Fractionation of carbon isotopes in oxygenic photosynthesis

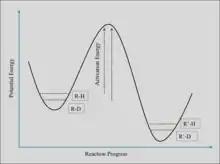
A simplified model of a chemical reaction with pathways for a light isotope (H) and heavy isotope (D) of hydrogen. The same principle applies for the light isotope C and heavy isotope C of carbon. The positions on the energy wells are based on the quantum harmonic oscillator. Note the lower energy state of the heavier isotope and the higher energy state of the lighter isotope. Under kinetic conditions, such as an enzymatic reaction with RuBisCO, the lighter isotope is favored because of a lower activation energy.

Oxygenic photosynthesis is a metabolic pathway facilitated by autotrophs, including plants, algae, and cyanobacteria. This pathway converts inorganic carbon dioxide from the atmosphere or aquatic environment into carbohydrates, using water and energy from light, then releases molecular oxygen as a product. Organic carbon contains less of the stable isotope Carbon-13, or C, relative to the initial inorganic carbon from the atmosphere or water because photosynthetic carbon fixation involves several fractionating reactions with kinetic isotope effects. These reactions undergo a kinetic isotope effect because they are limited by overcoming an activation energy barrier. The lighter isotope has a higher energy state in the quantum well of a chemical bond, allowing it to be preferentially formed into products. Different organisms fix carbon through different mechanisms, which are reflected in the varying isotope compositions across photosynthetic pathways (see table below, and explanation of notation in "Carbon Isotope Measurement" section). The following sections will outline the different oxygenic photosynthetic pathways and what contributes to their associated delta values.